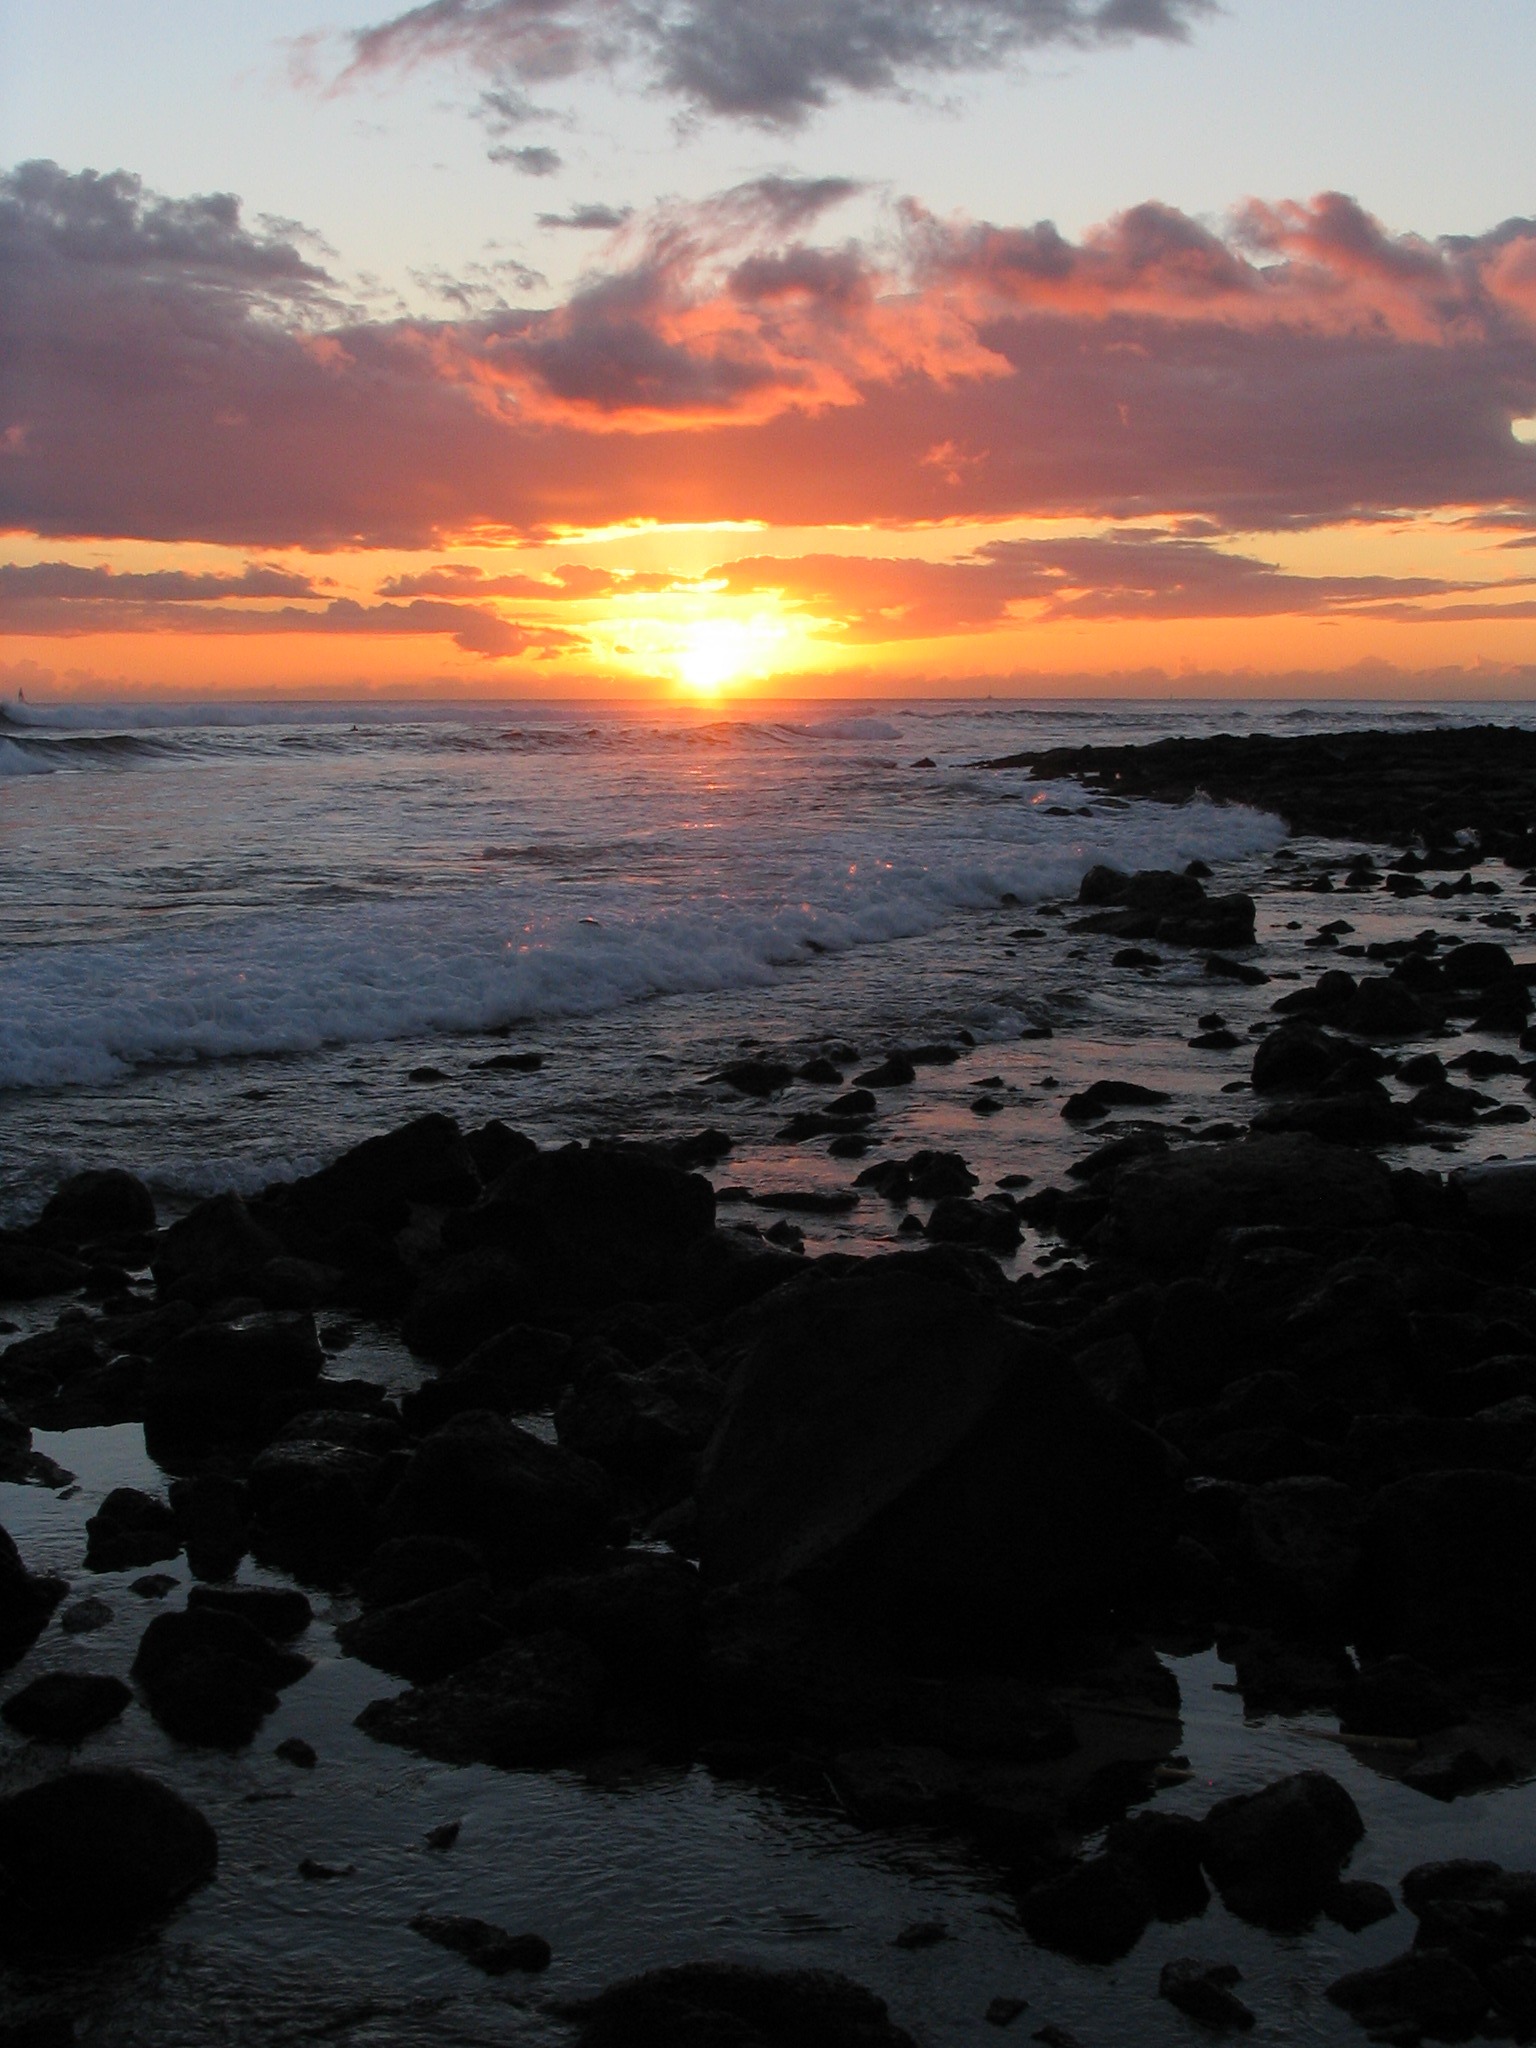
beach, sea, coast, water, rock, ocean, horizon, cloud, sky, sun, sunrise, sunset, morning, shore, wave, dawn, dusk, evening, reflection, bay, body of water, clouds, afterglow, wind wave